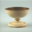
Label: cup